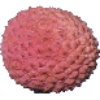
Label: lychee